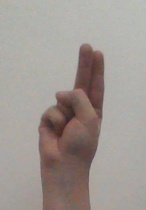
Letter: taa